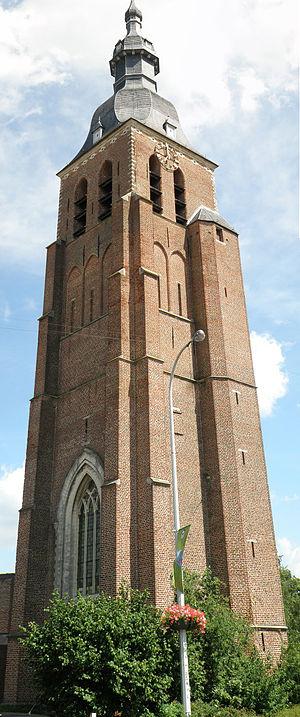
Oostmalle, gem. Malle (prov. Antwerpen, België). Sint-Laurentiuskerk. This is a photo of onroerend erfgoed number 13540